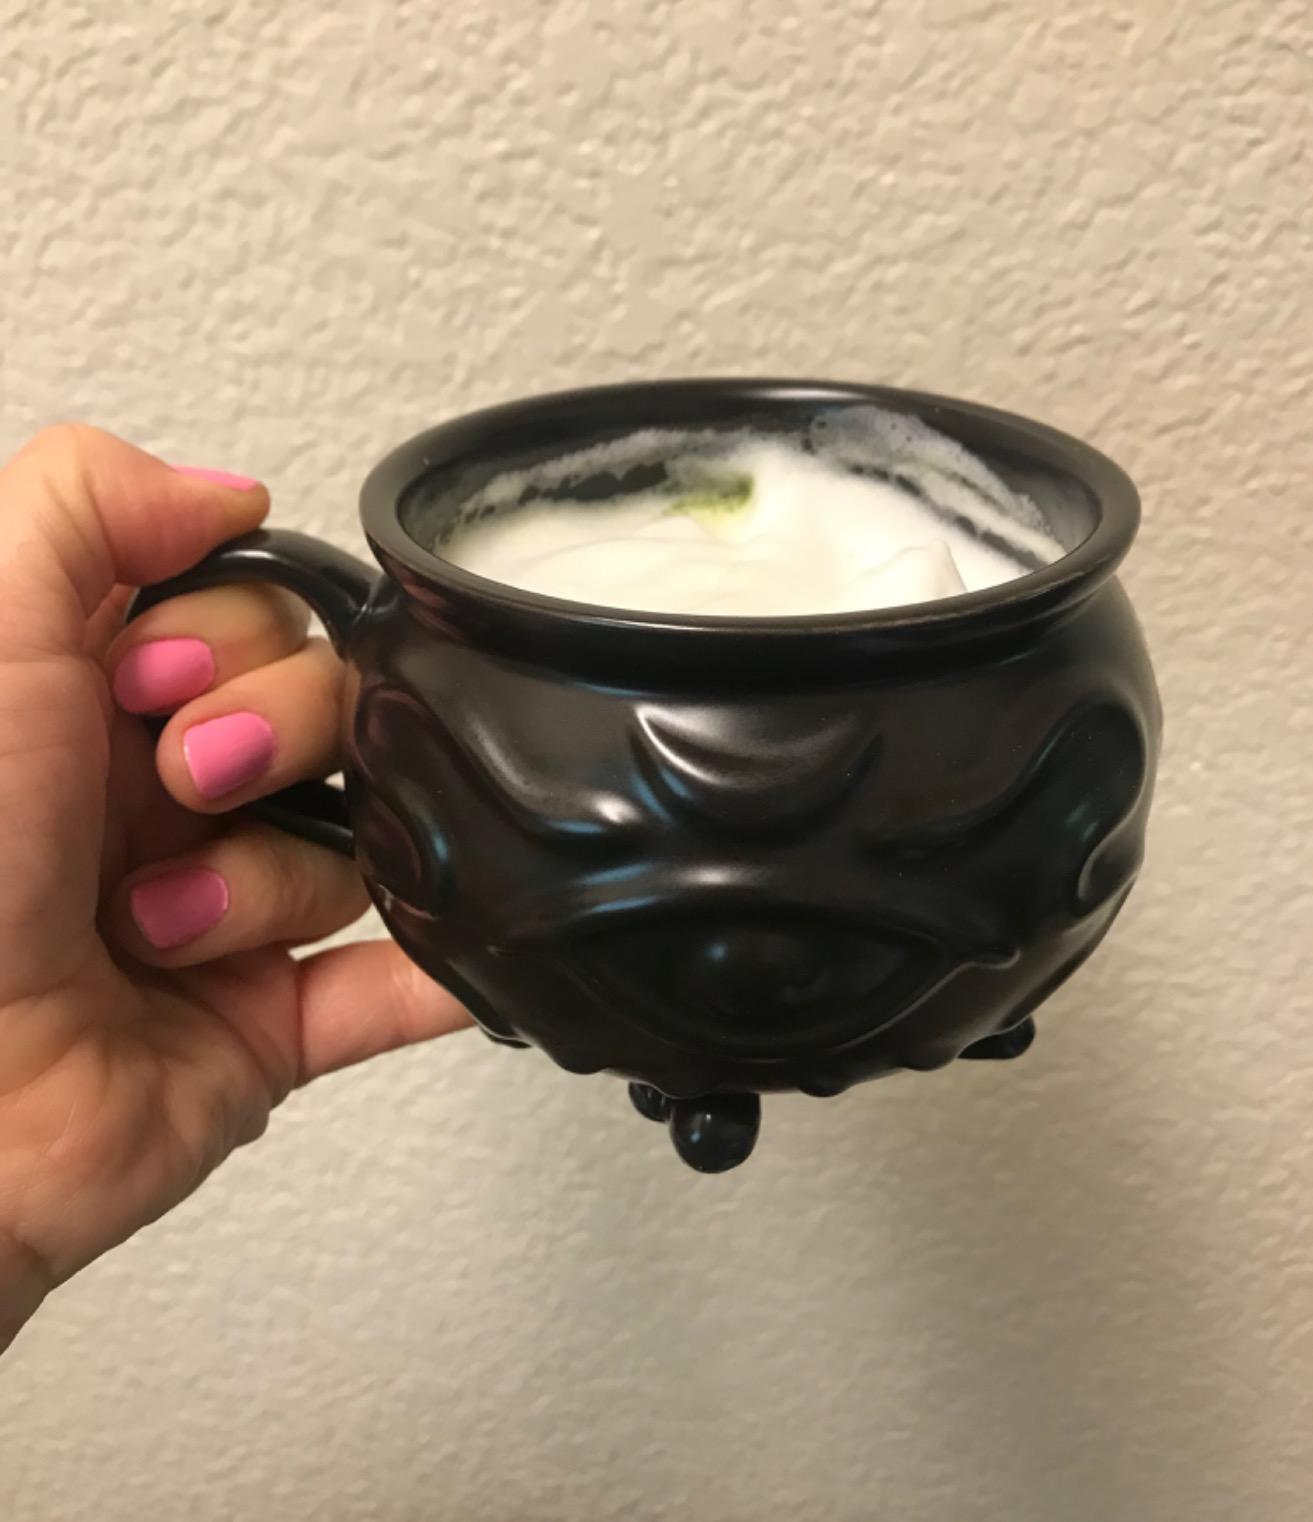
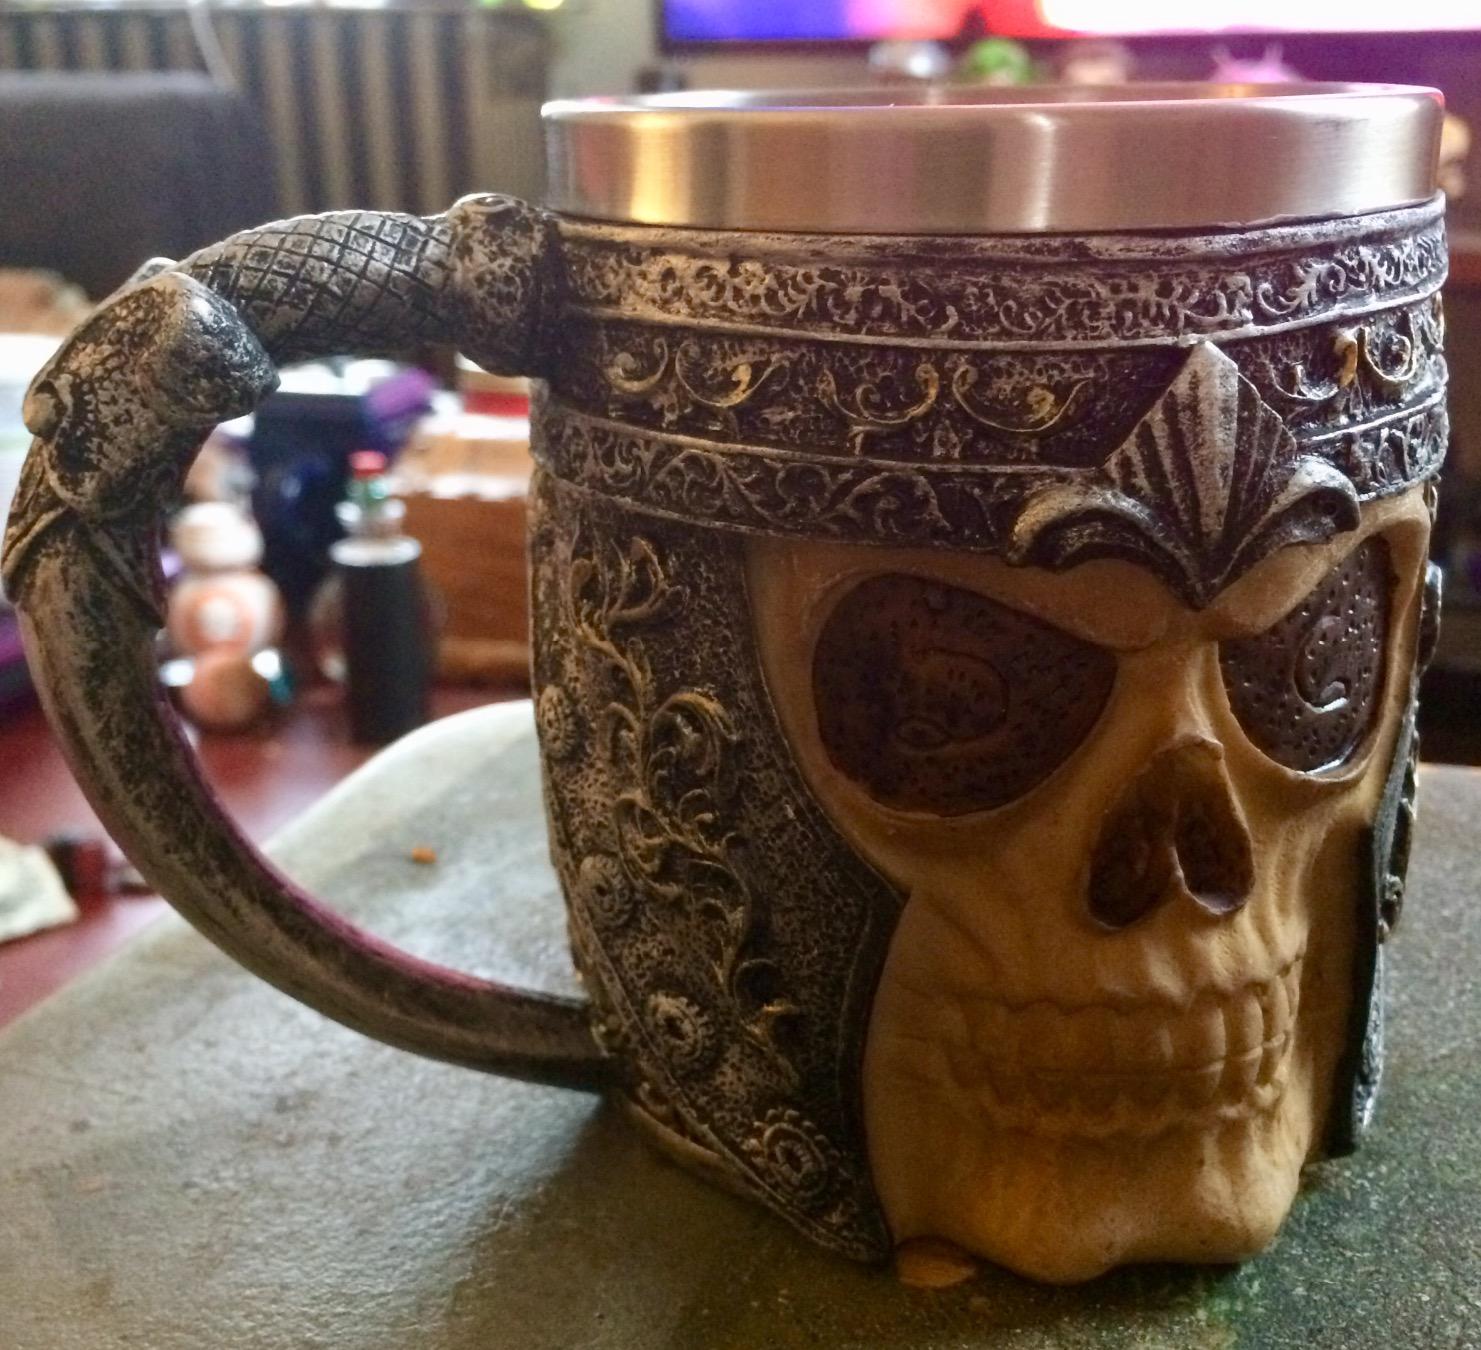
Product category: items_mug
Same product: no